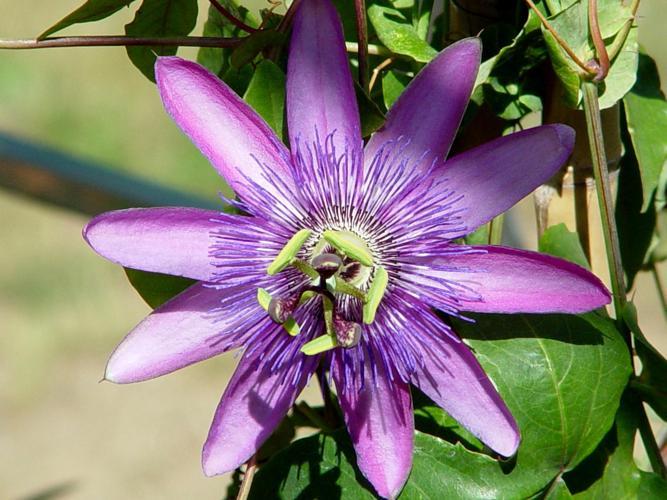
Label: passion flower